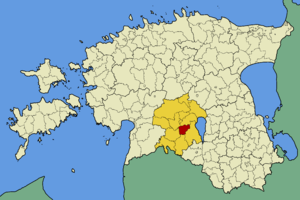
La commune de Paistu est une ancienne commune rurale estonienne de la région de Viljandi.